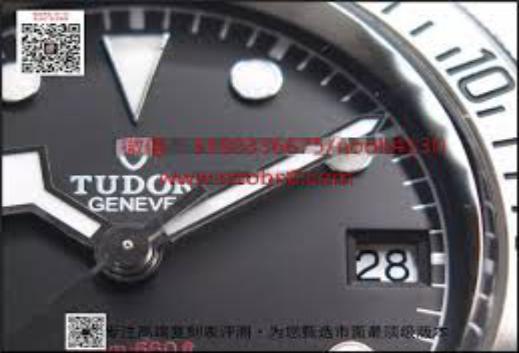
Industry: Clothes